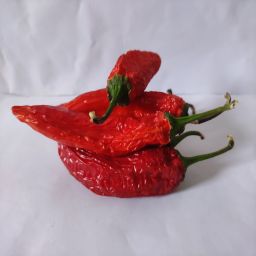
Crop: New Mexico Green Chile
Quality: Dried